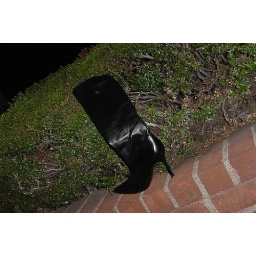
This boot was spotted sitting on this brick wall outside of a law office in Beverly Hills last night.